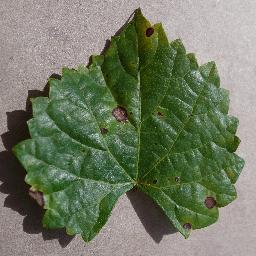
Label: Grape___Black_rot